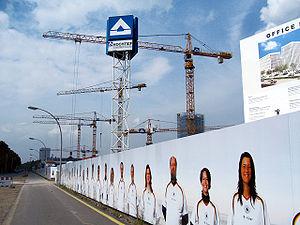
HOCHTIEF Aktiengesellschaft est une entreprise de construction allemande fondée à Francfort en 1874 et dont le siège social se situe aujourd'hui à Essen.